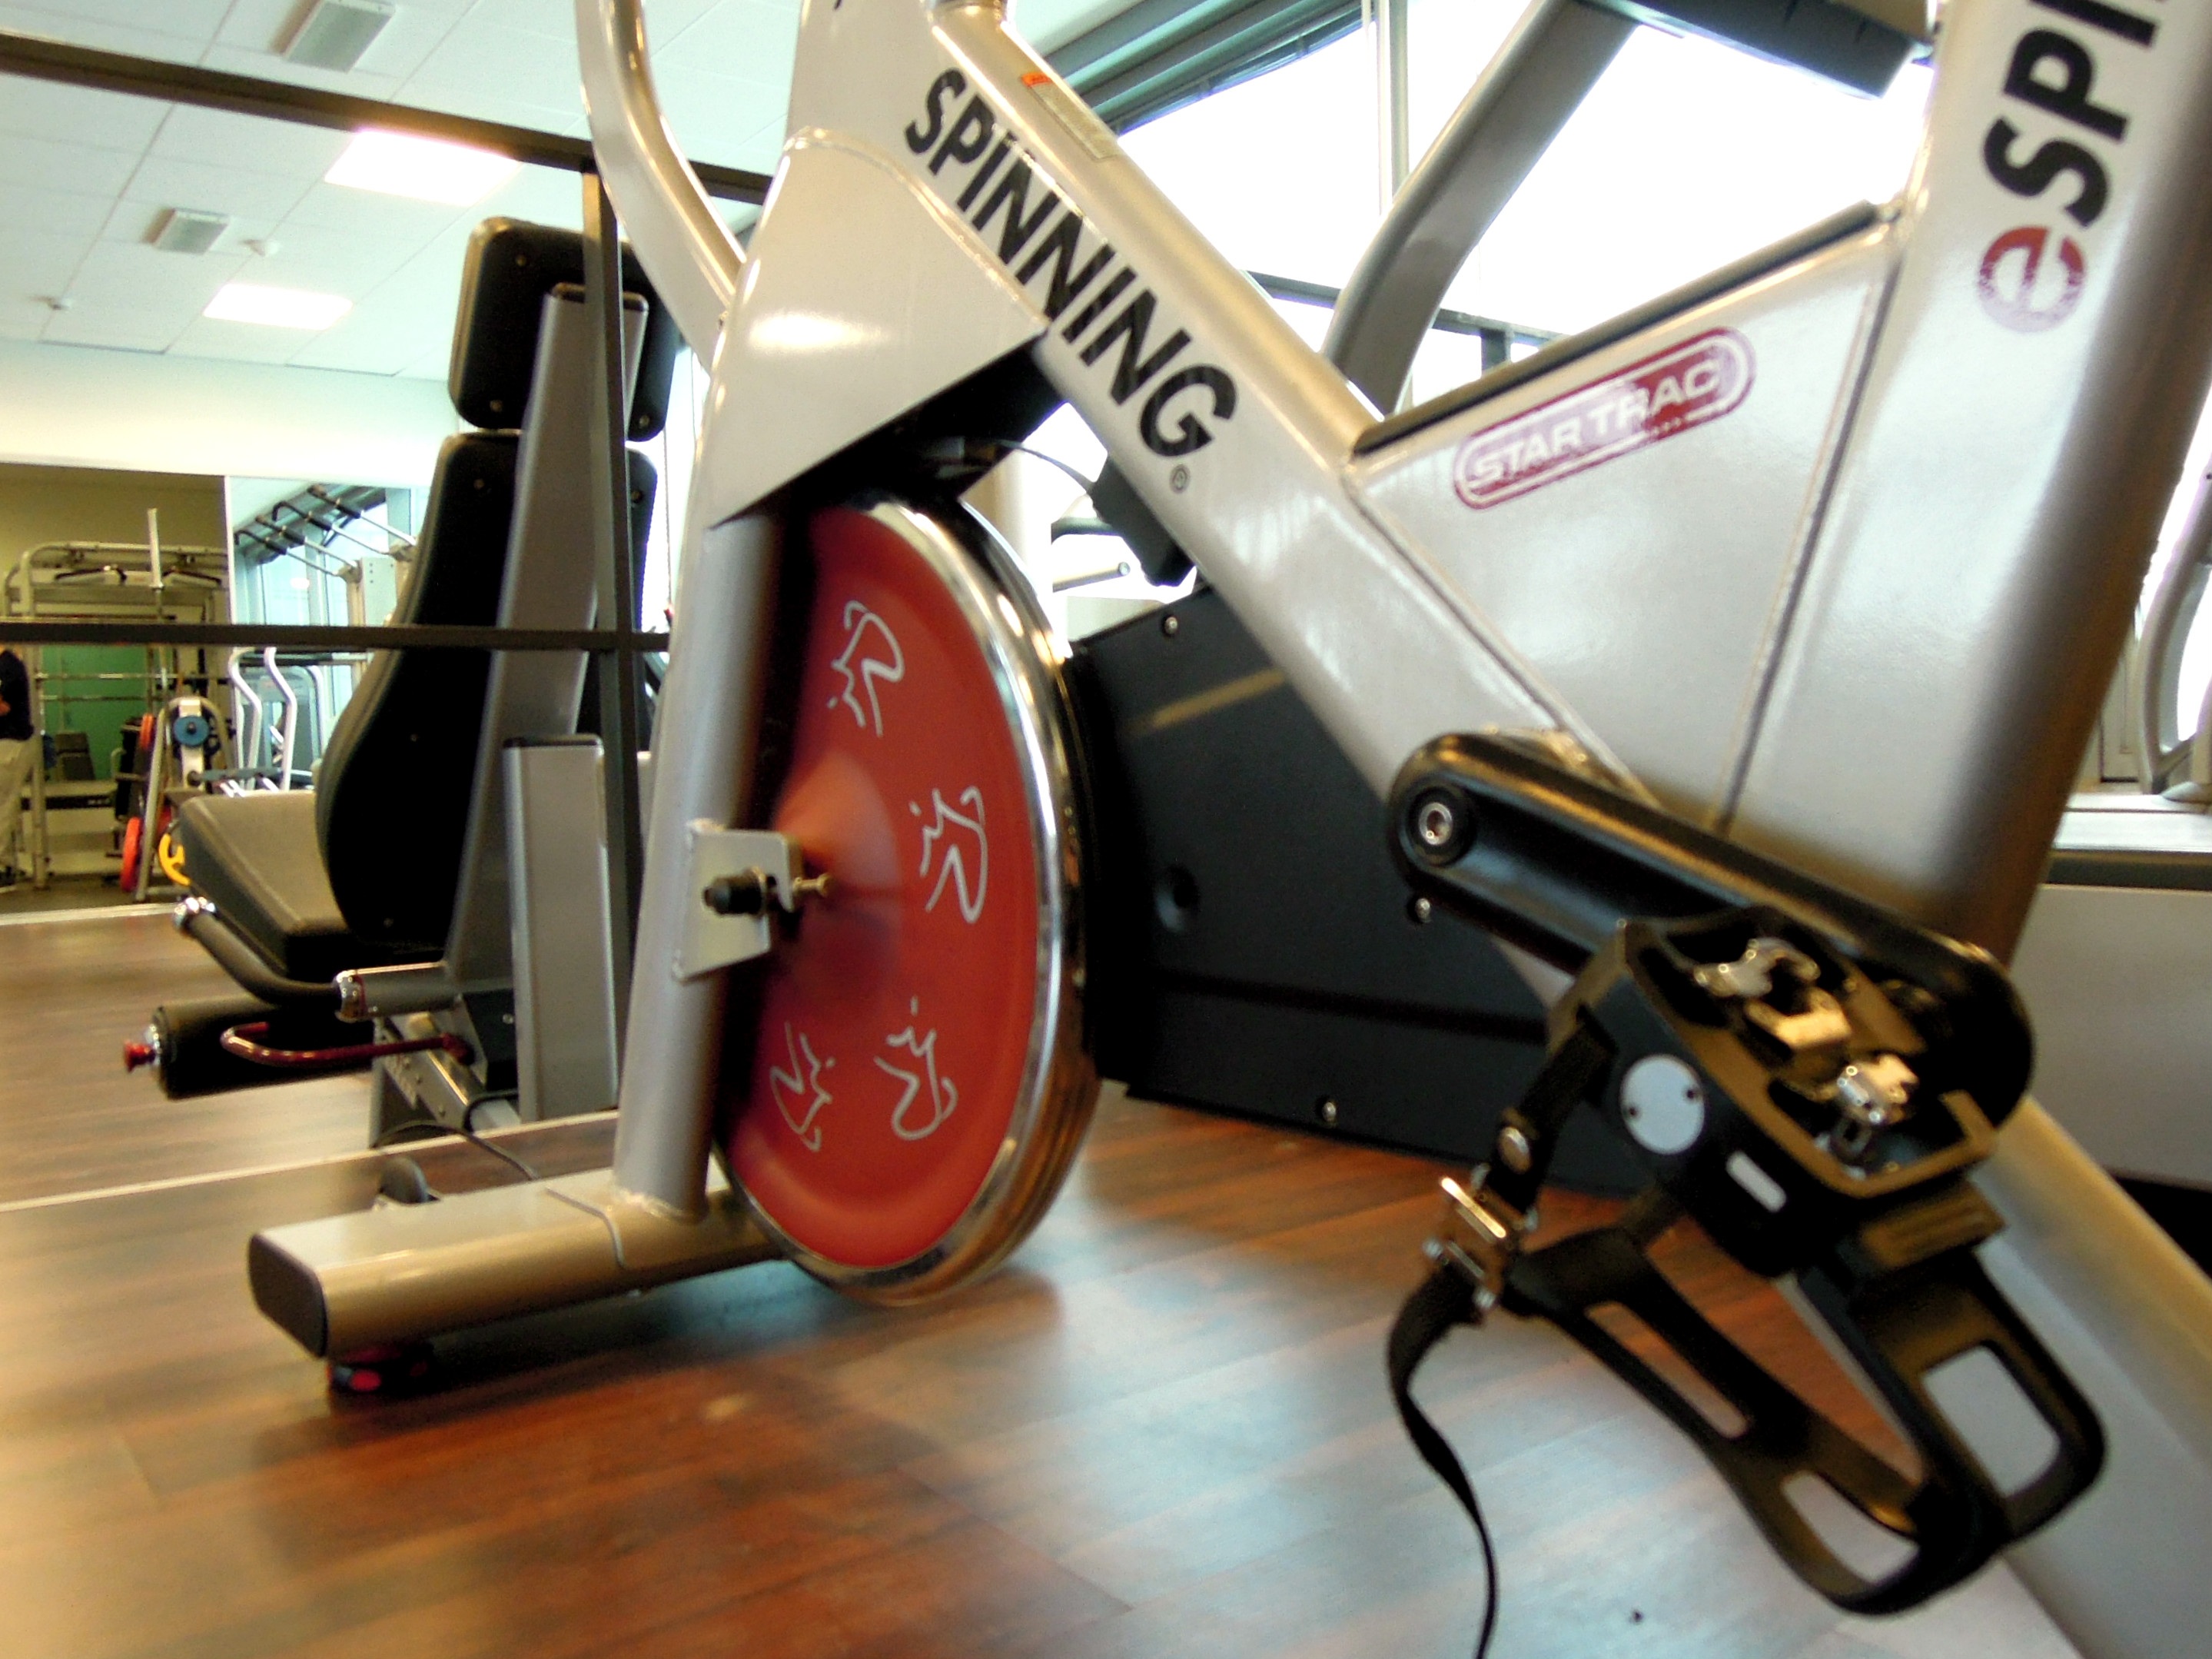
structure, bike, vehicle, spinning, sports equipment, cycling, the device, indoor cycling, in the gym, sport venue, exercise machine